Thermal barrier coating

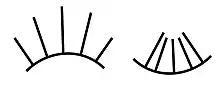
Observe that if columns are placed on a curved surface, normal to that surface, then column density will necessarily be high above valleys in the surface and low above peaks in the surface due to the tilting of the straight rods.

This mud-cracking effect can be exacerbated if the underlying substrate is rough, or if it roughens upon heating, for the following reason. If the surface under the columns is curvy and if the columns can be modeled as straight rods normal to the surface underneath them, then column density will necessarily be high above valleys in the surface and low above peaks in the surface due to the tilting of the straight rods. This leads to a non-uniform columnar density throughout the TBC and promotes crack development in low-density regions.